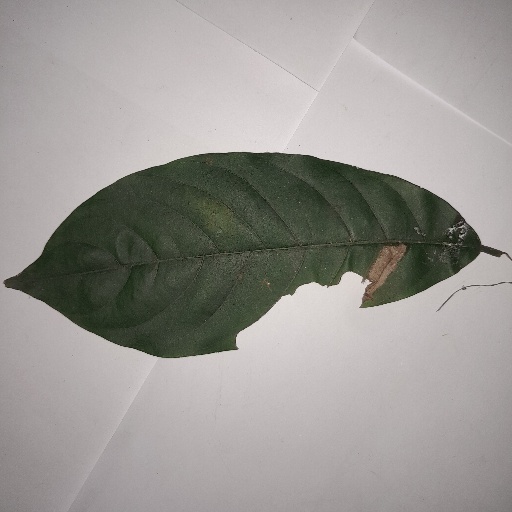
Species: HariTaki
Leaf condition: Bacterial Spot